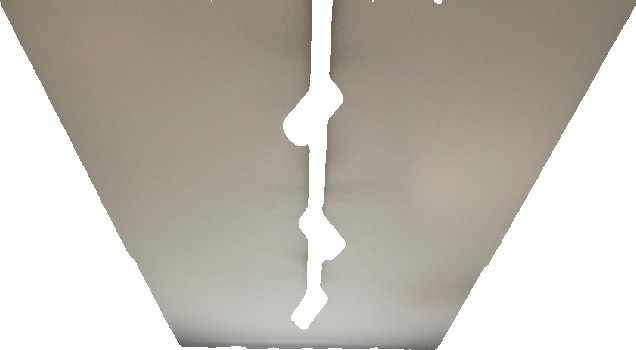
Surface category: ceiling